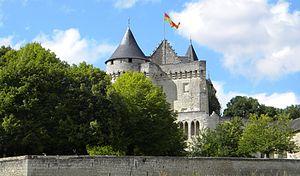
Le château de la Motte à Usseau